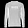
Label: Pullover